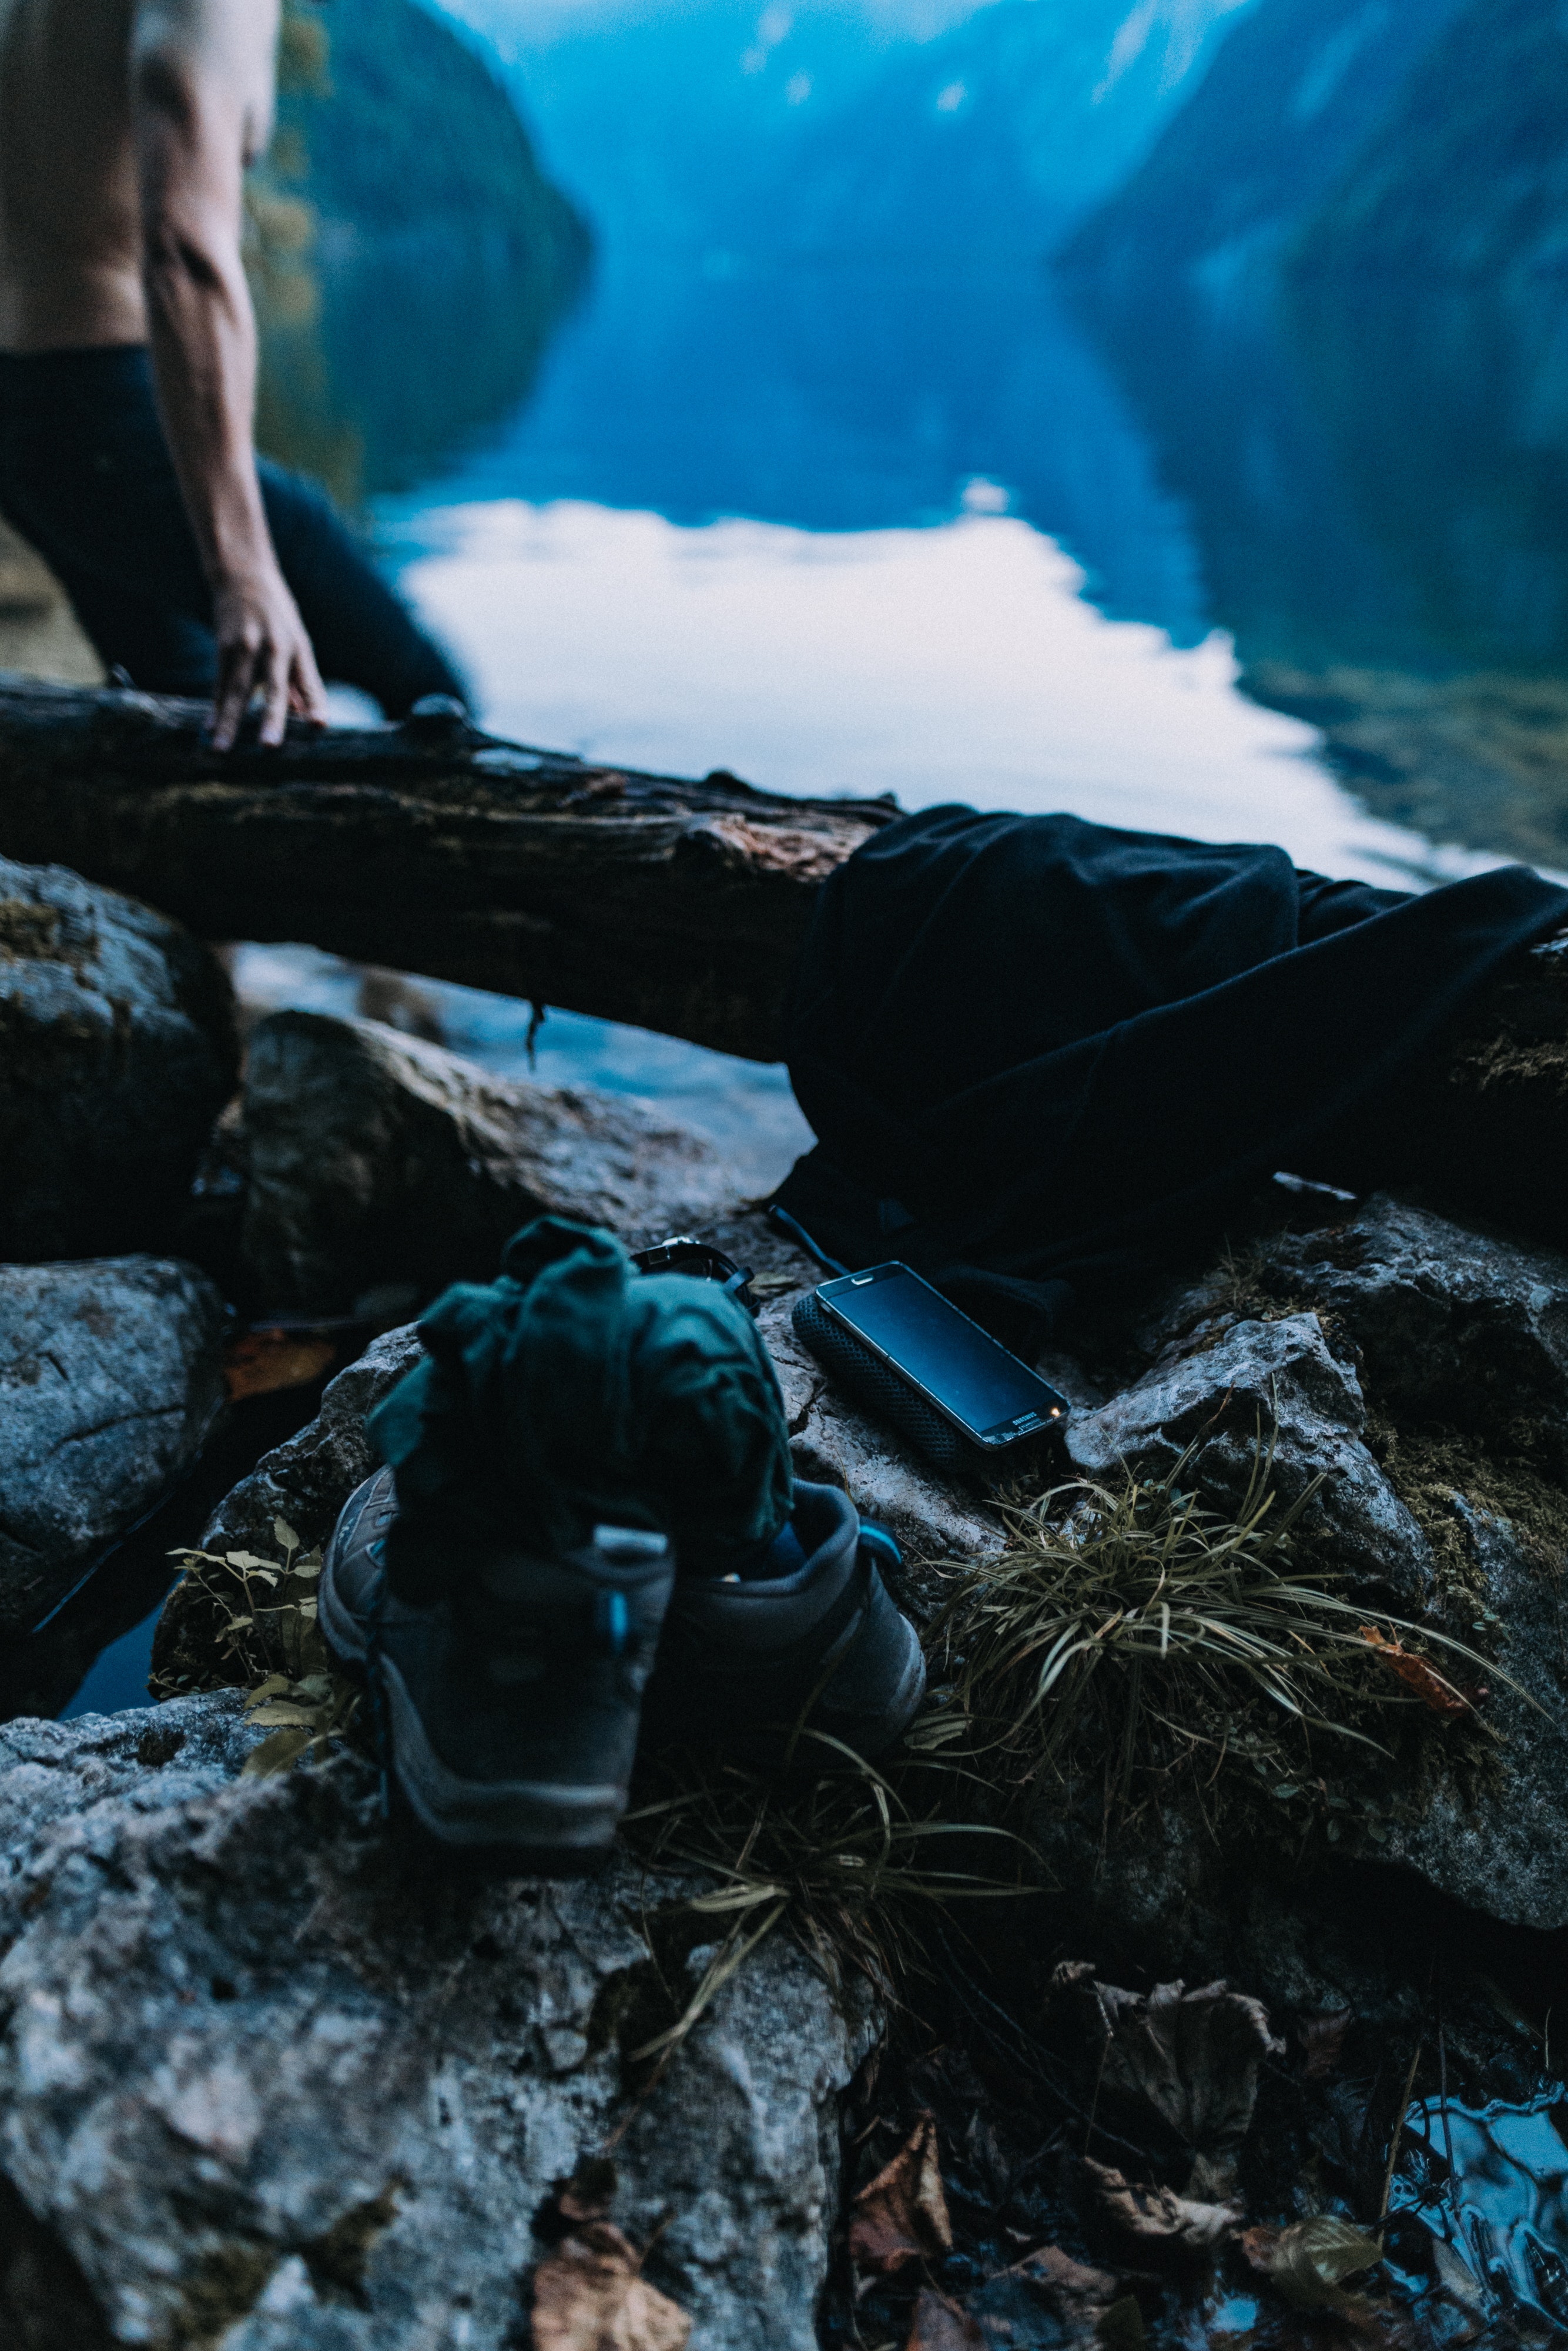
blue, water, rock, recreation, ice, glacial landform, adventure